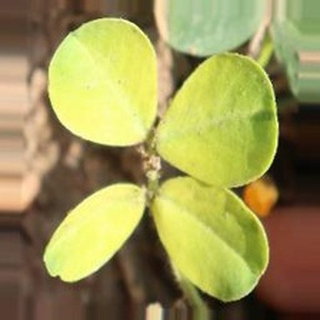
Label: groundnut_nutrition_deficiency